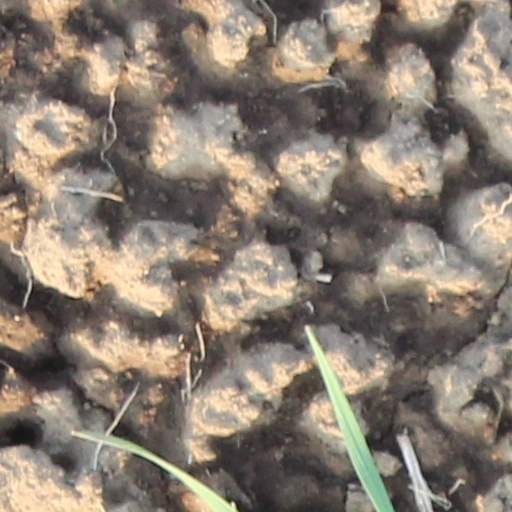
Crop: wheat